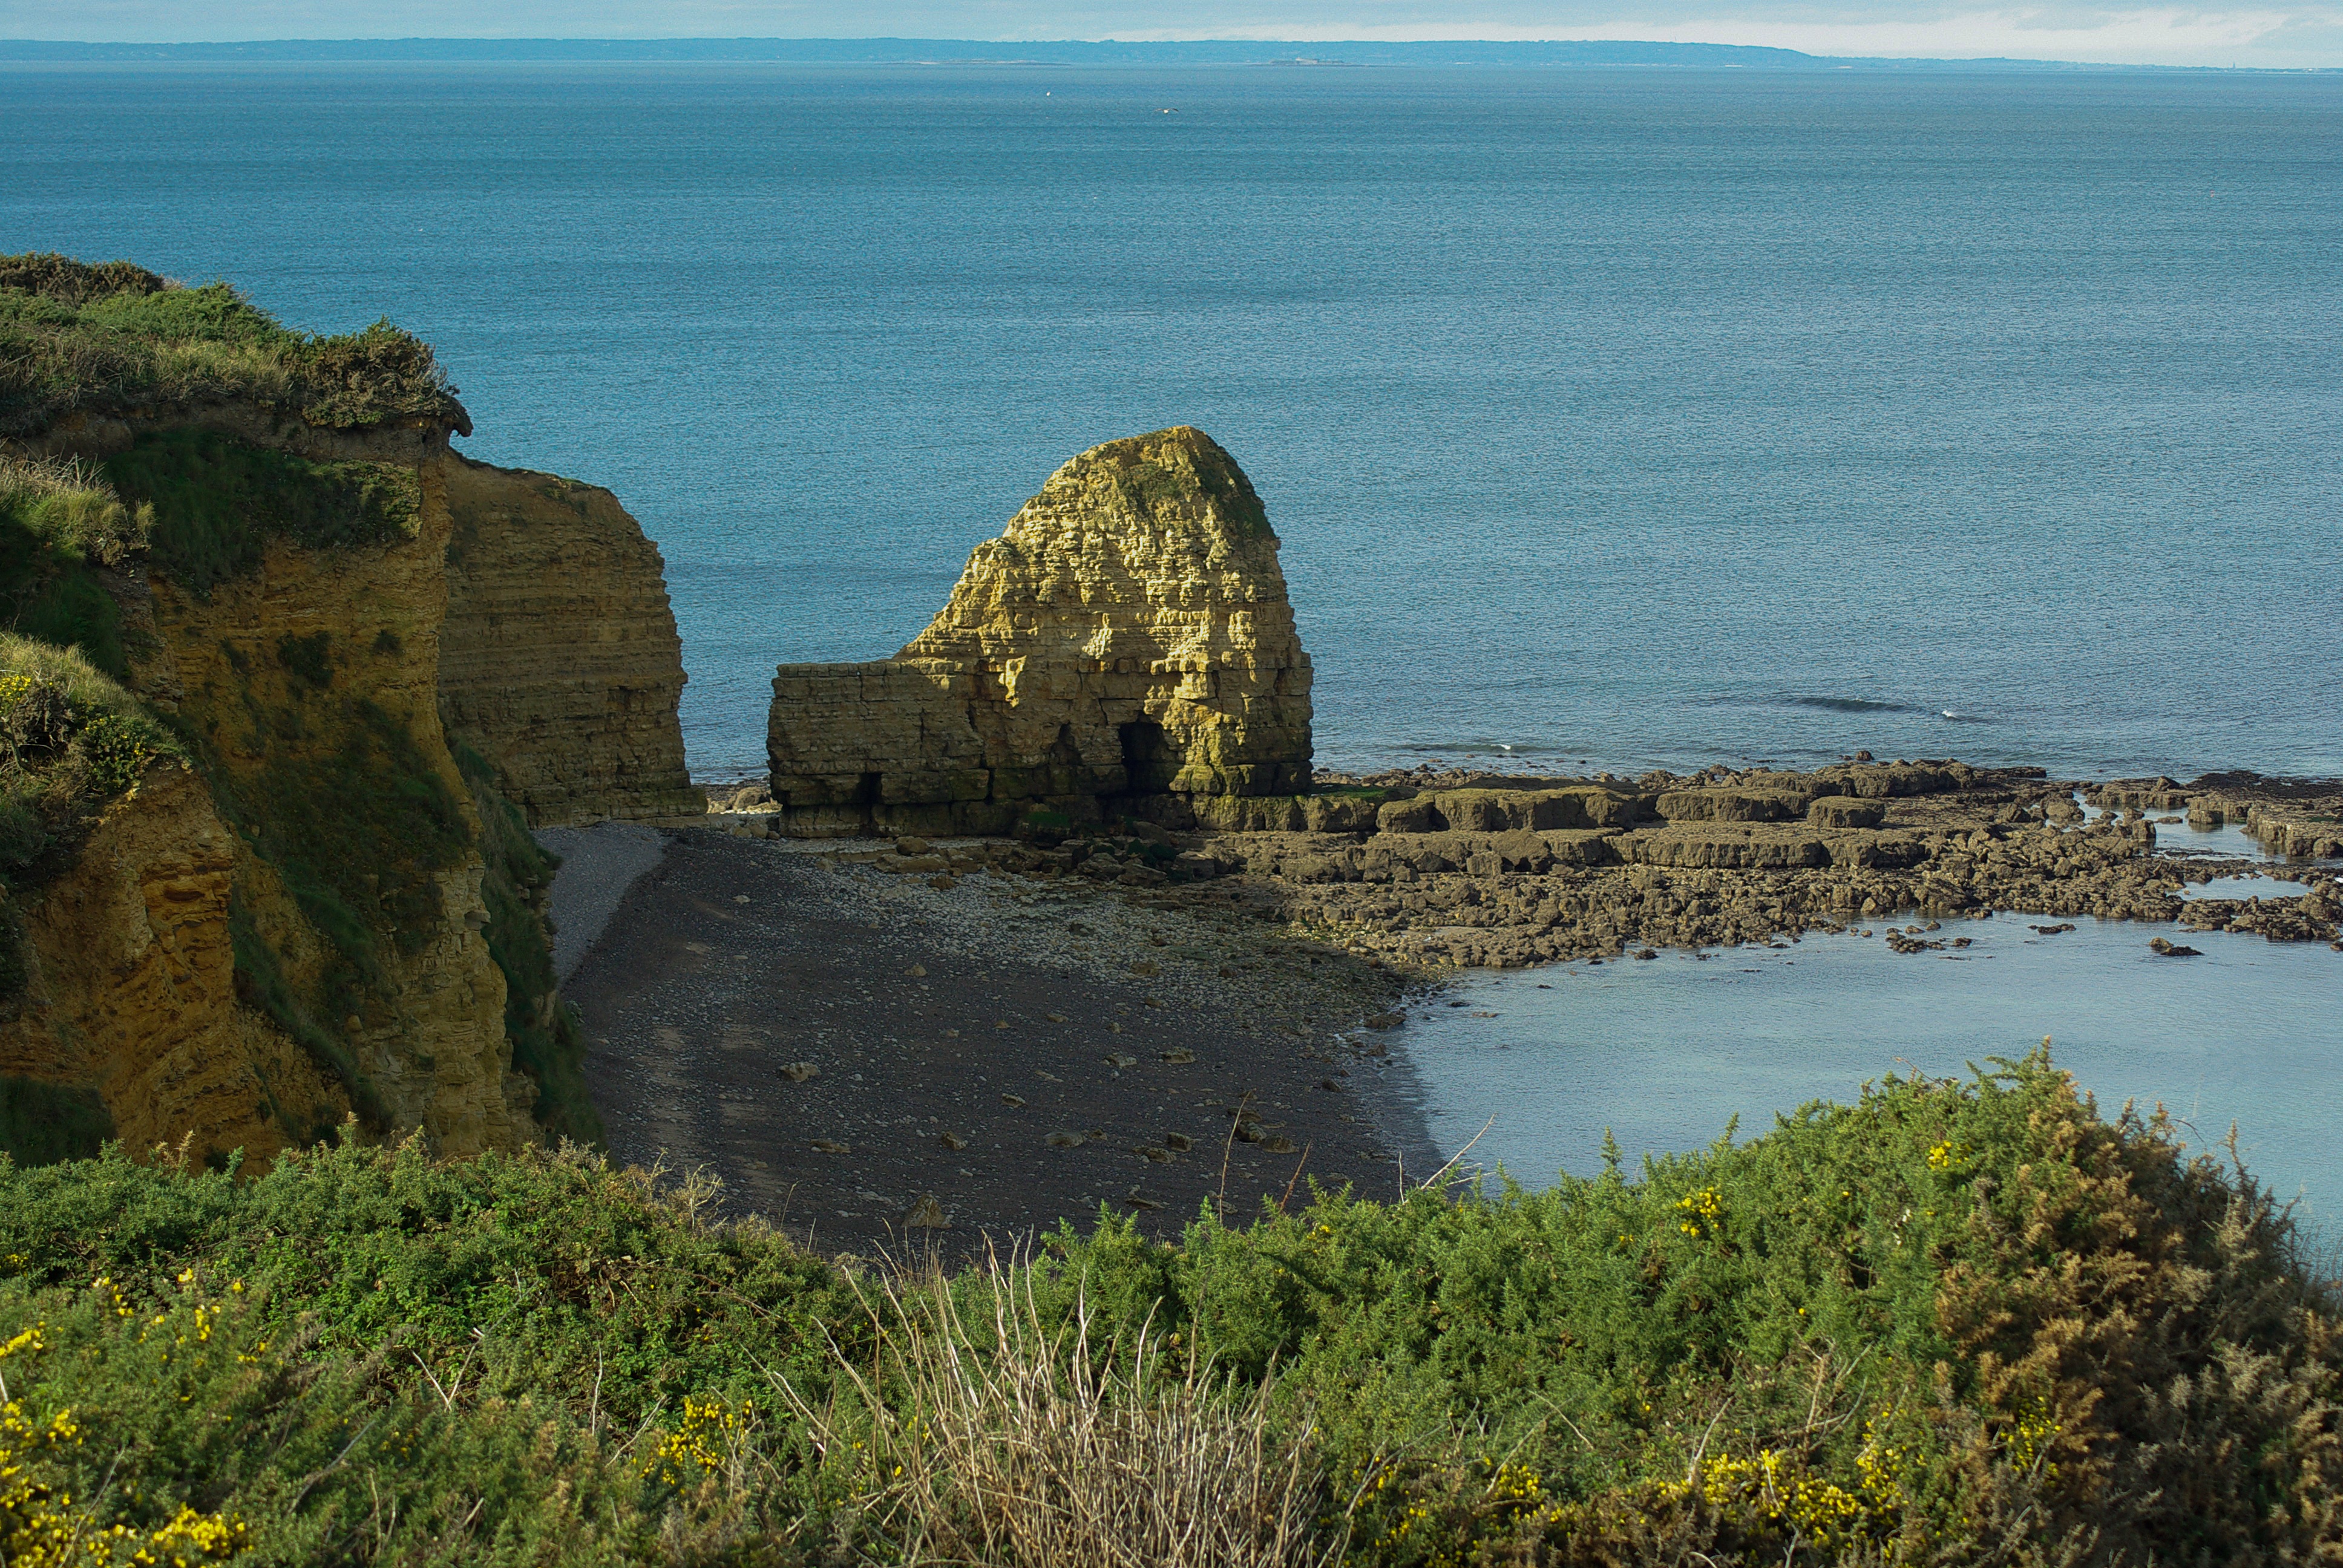
beach, landscape, sea, coast, rock, ocean, shore, vacation, formation, cliff, france, cove, bay, stack, fortification, terrain, material, body of water, geology, ruins, normandy, landing, cape, pointe du hoc, june 1944, landform